Social class differences in food consumption

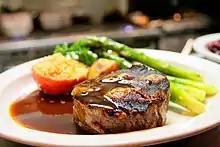
Luxury food typical for high end restaurant (Steak with asparagus). Restaurant food often plays a role in determining the characteristics of upper class cuisine.

Like any luxury product, some foods denote a sense of class and distinction. According to French sociologist Pierre Bourdieu, the food consumed by the upper classes reflect "tastes of refinement", and its perceived value in society. Historically, these were highly exclusive food items, which were marked by high demand and low supply.